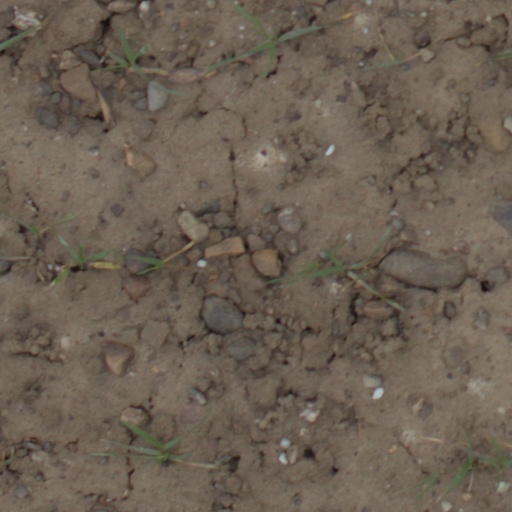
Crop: wheat